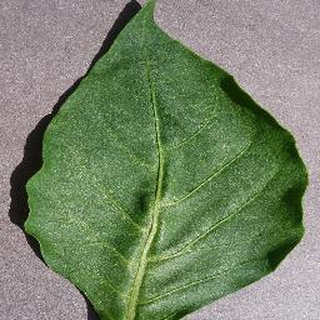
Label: healthy_bell_pepper